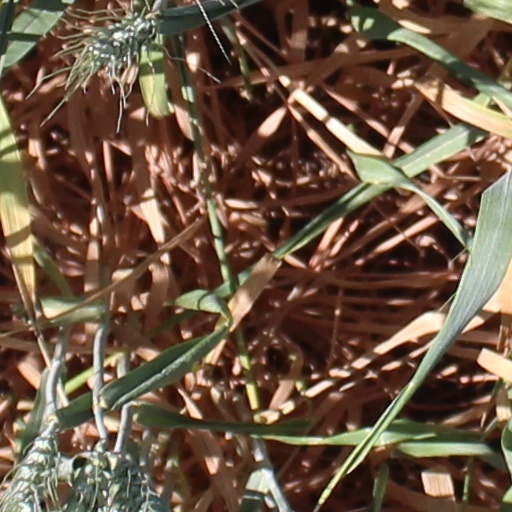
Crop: wheat